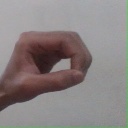
अक्षर: औ